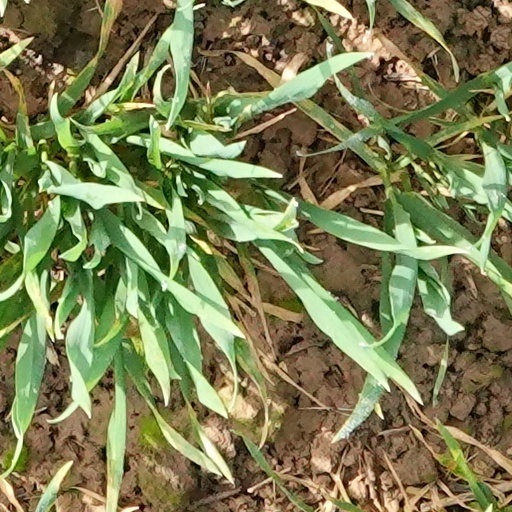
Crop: wheat